Japanese cuisine

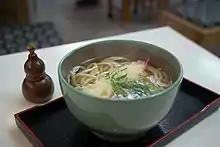
Udon noodles

Traditional Japanese food is typically seasoned with a combination of dashi, soy sauce, sake and mirin, vinegar, sugar, and salt. A modest number of herbs and spices may be used during cooking as a hint or accent, or as a means of neutralizing fishy or gamy odors present. Examples of such spices include ginger, perilla and red pepper.